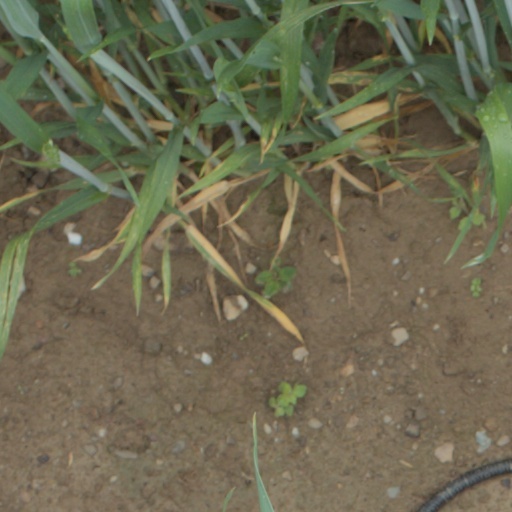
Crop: wheat